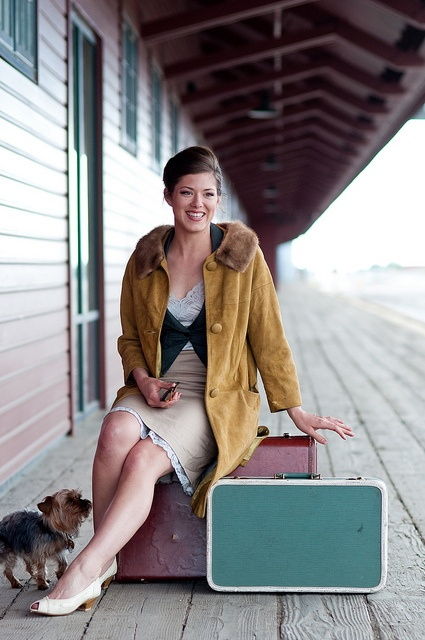
a lady is sitting on a suitcase with a dog next to her
a woman sitting on top of a red suitcase, next to a small dog and green suitcase at a train station
Woman with small dog and luggage waiting for something.
a woman sitting on a suitcase with a little dog looking at her
Woman sitting on suitcase with small dog at depot.